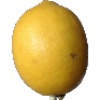
Label: Lemon 1